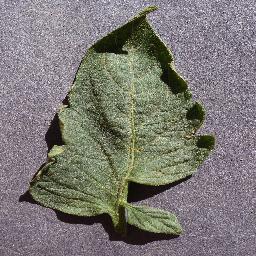
Label: Tomato___healthy